Province of Forlì-Cesena

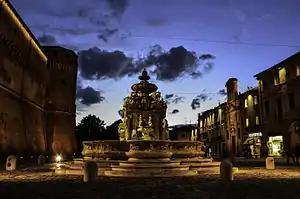
Piazza del Popolo in Cesena

The Province of Forlì-Cesena is a province in the Emilia-Romagna region of Italy. Its capitals are the cities of Forlì and Cesena. The province has a population of 394,273 as of 2016 over an area of . It contains 30 "comuni" (: "comune") and the provincial president is Davide Drei. Although located close to the independent Republic of San Marino, Forlì-Cesena does not share a land border with the sovereign state.